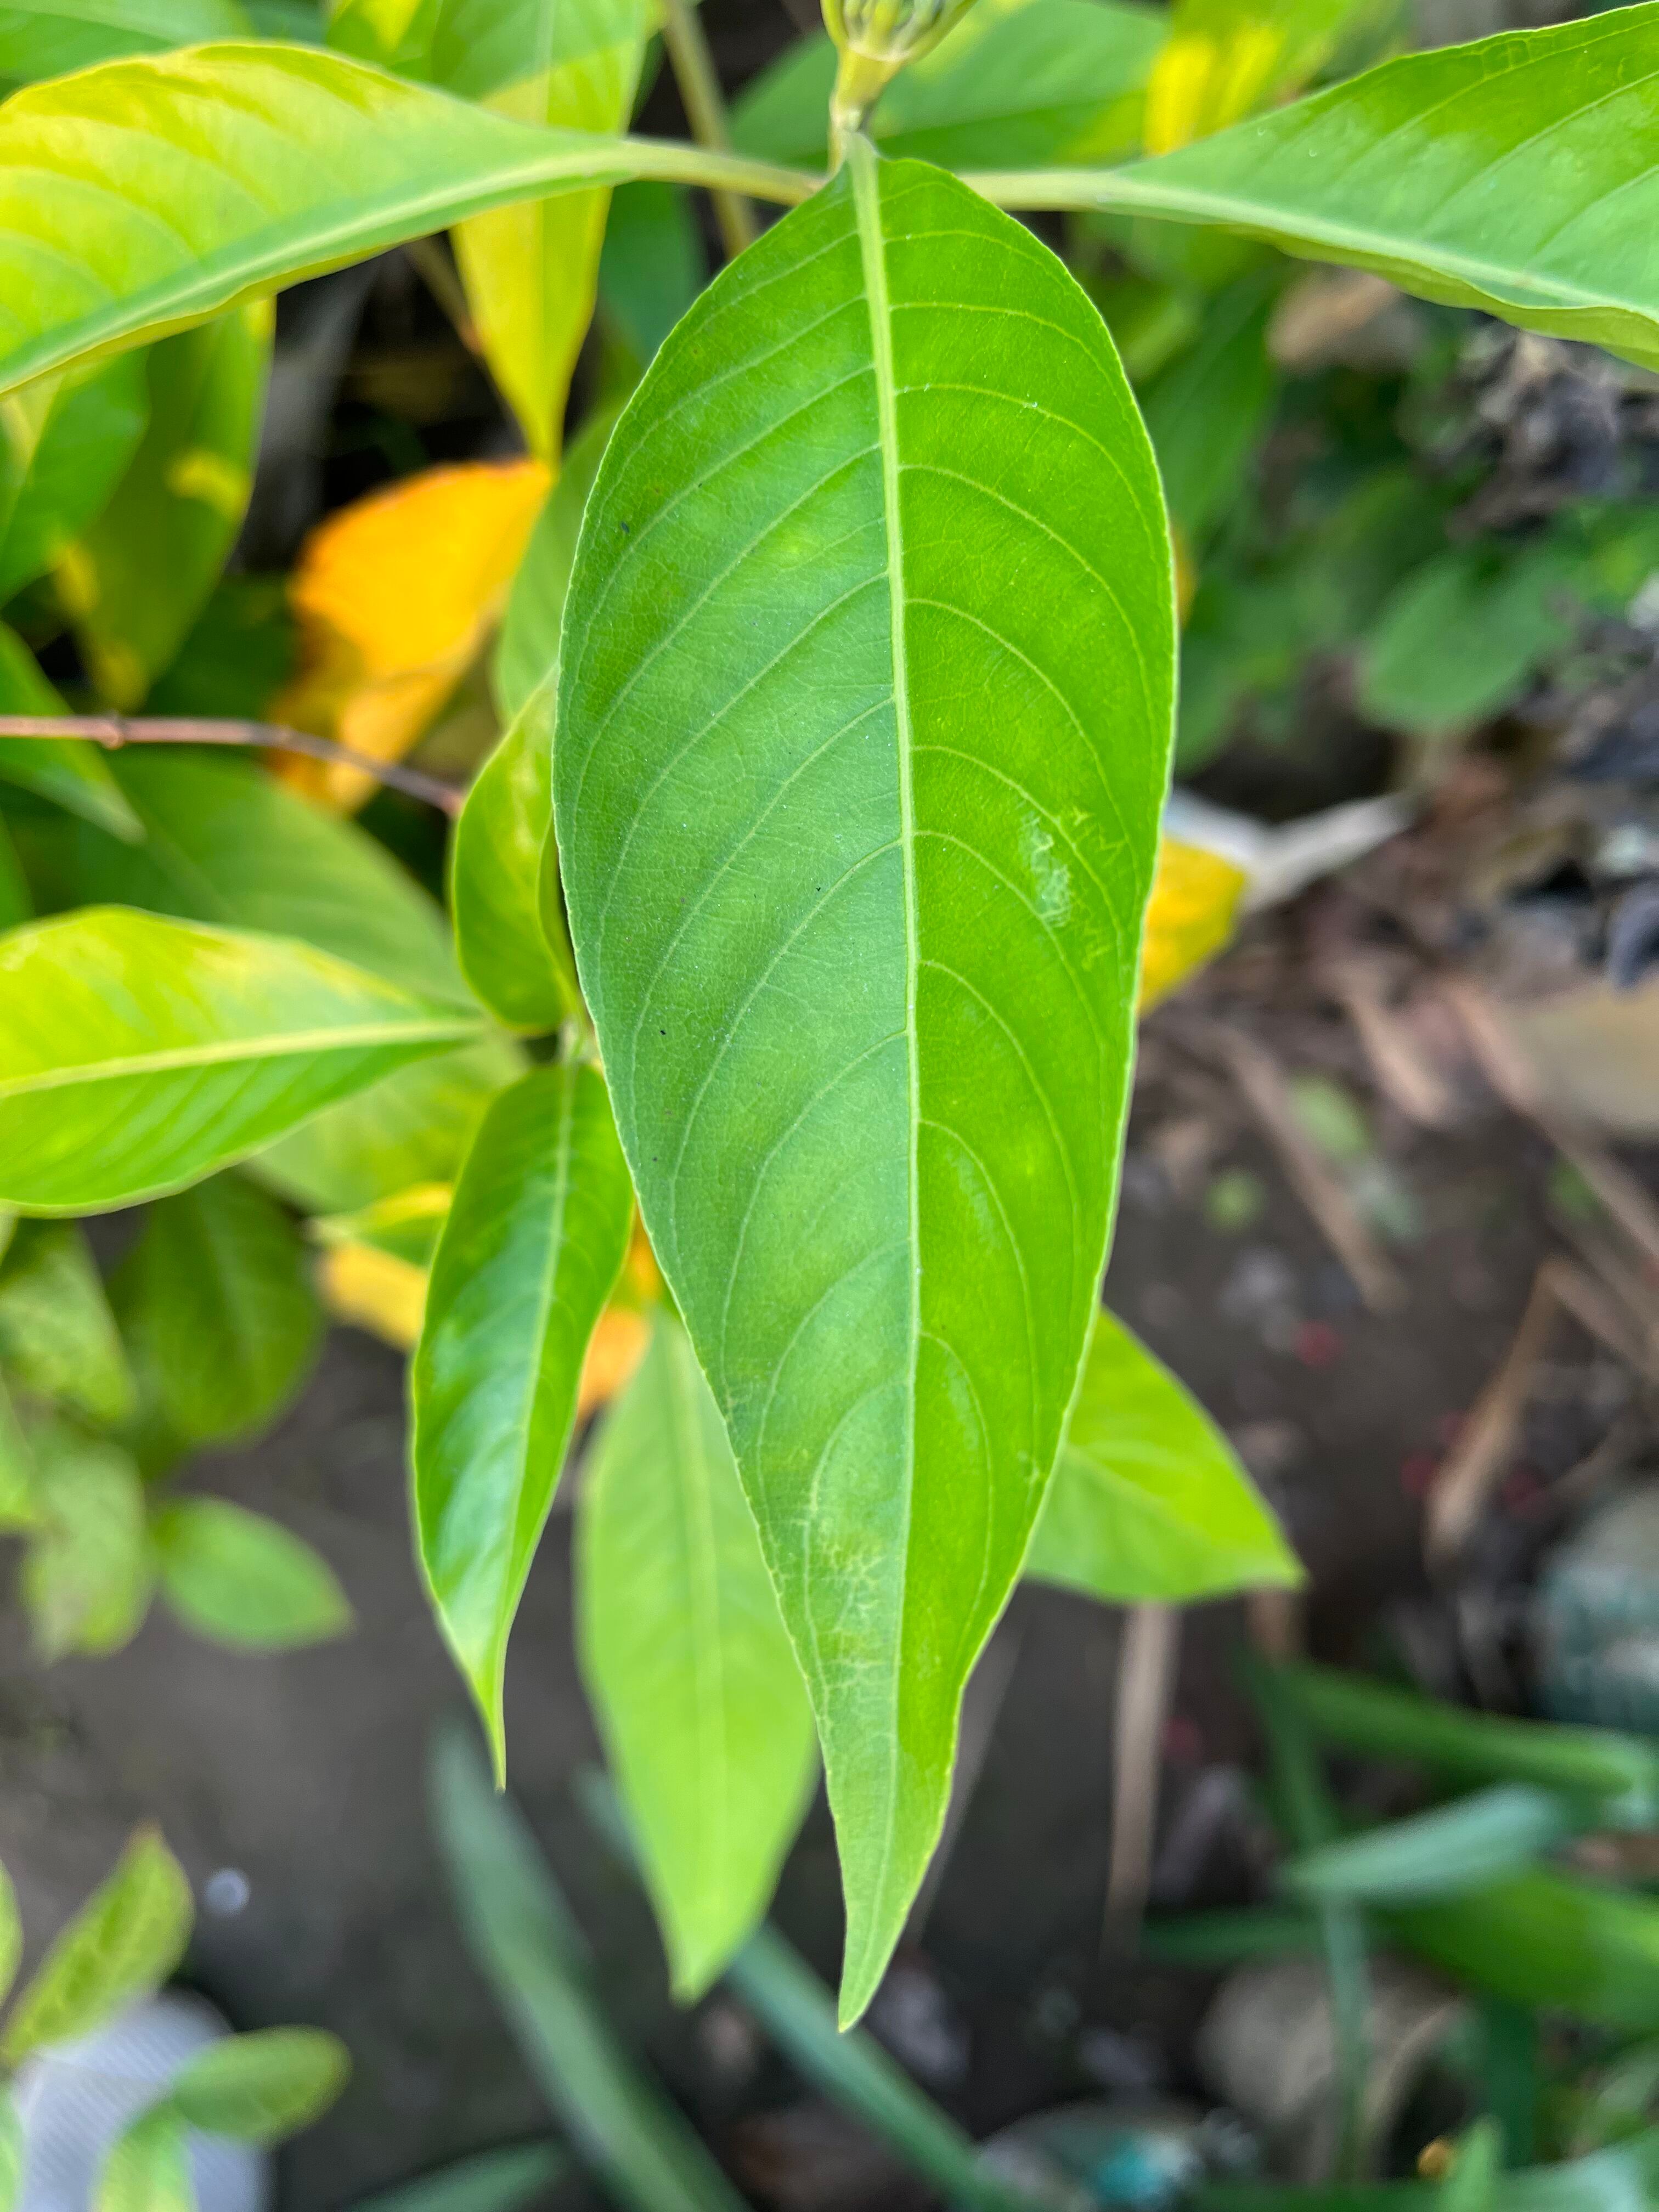
Plant species: justicia-adhatoda